Question: Please indicate a possible affordance area of the knife that can be used for holding
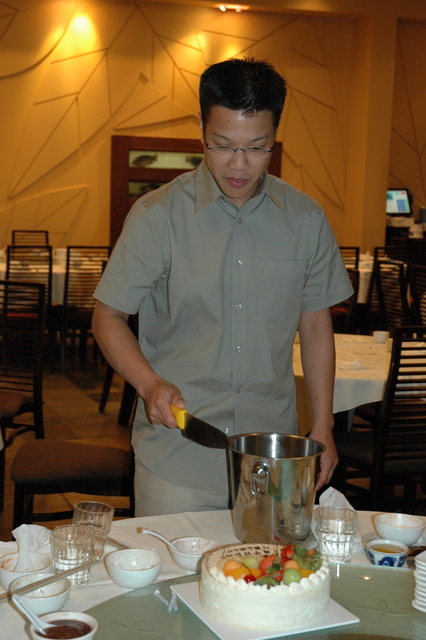
Answer: [140.532, 399.009, 190.713, 436.1]